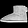
Label: Ankle boot